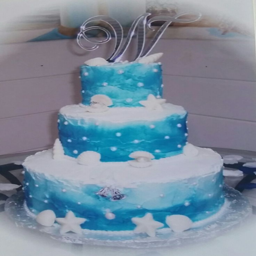
person and food by the sea